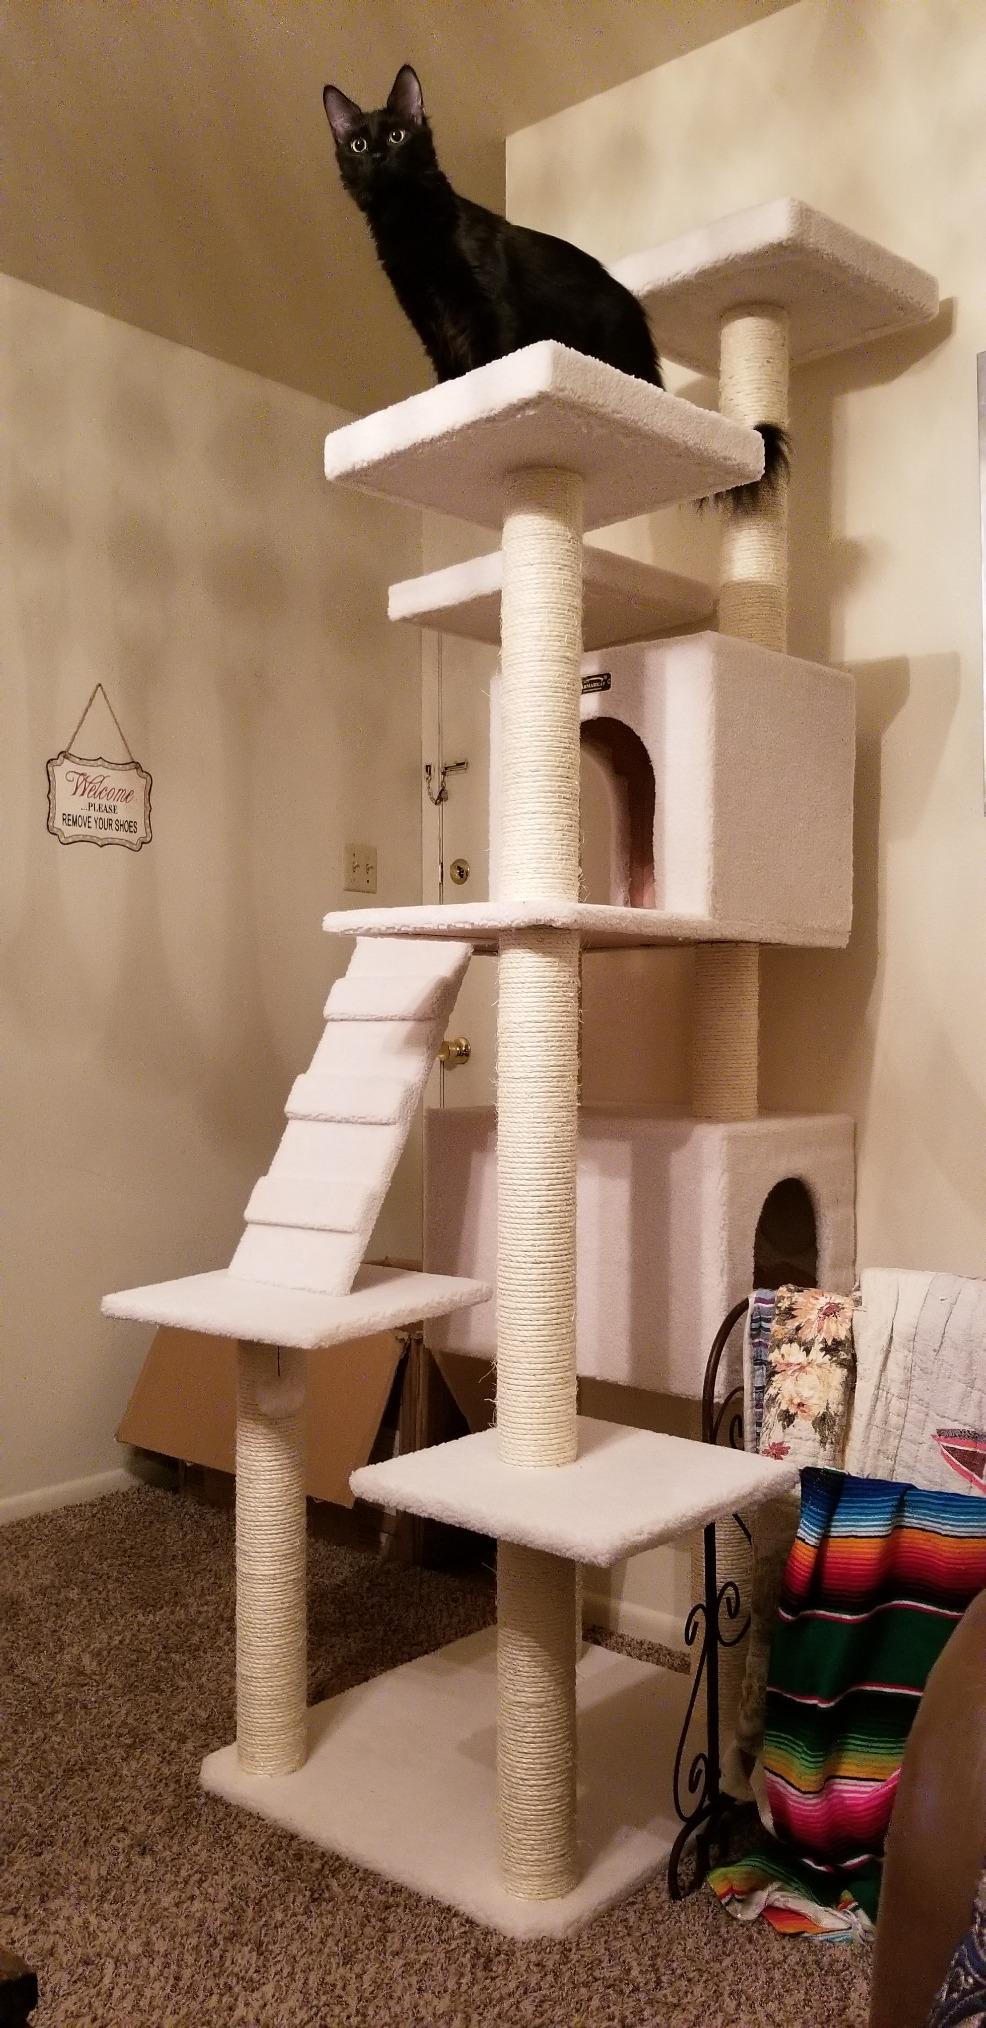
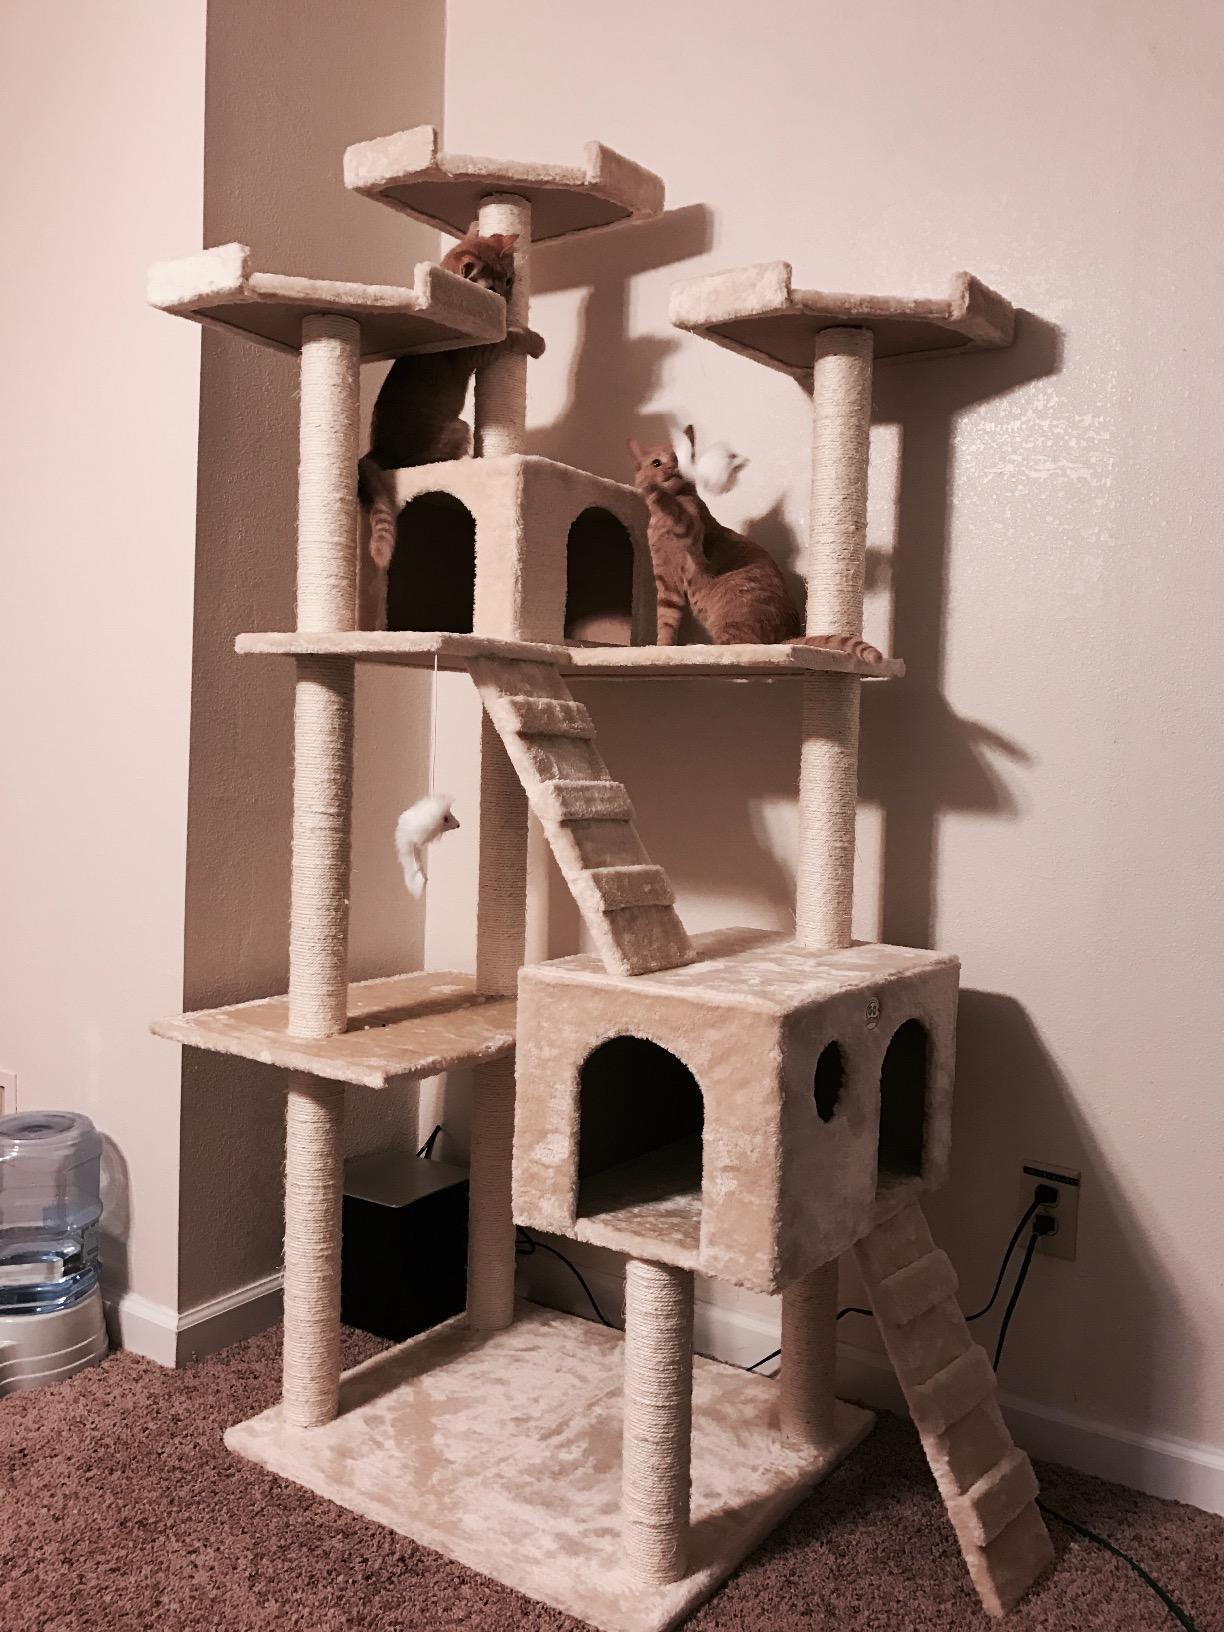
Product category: items_cat tree
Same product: no